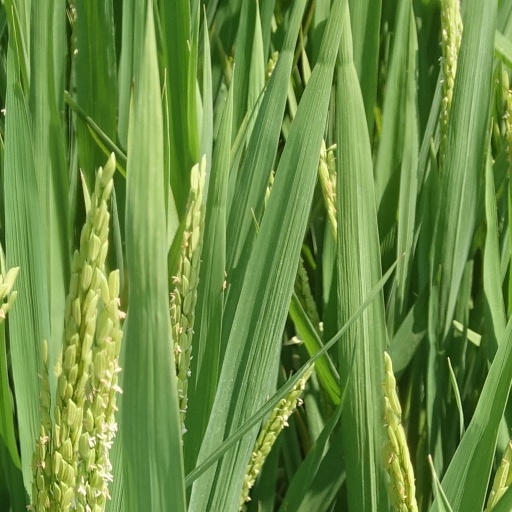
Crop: rice